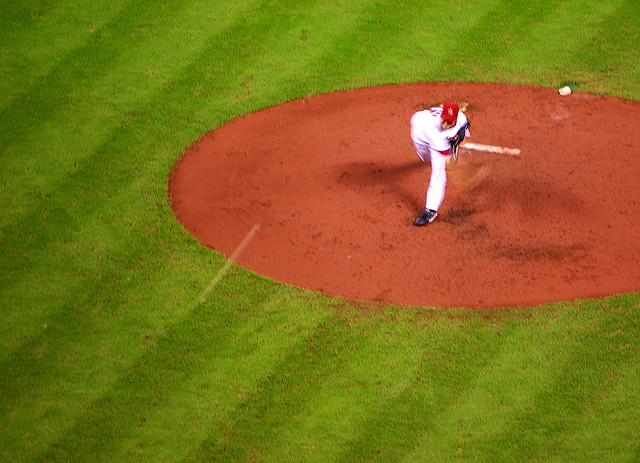
một cầu thủ ném bóng đang xoay người để ném bóng